Aristocracy of Norway

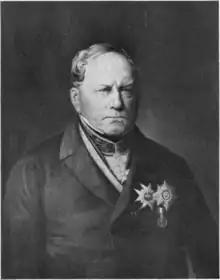
Severin Løvenskiold.

During the de facto reign of Johann Friedrich Struensee between 1770 and 1772 the power of the nobility in Denmark and Norway was challenged. Whilst he did not mind creating himself and his friend Brandt feudal counts, Struensee was an enemy of the hereditary aristocracy, which he sought to replace with a merit-based system of government. A part of his reforms Struensee abolished noble privileges and decided that state employments should be based on a person's qualifications only.